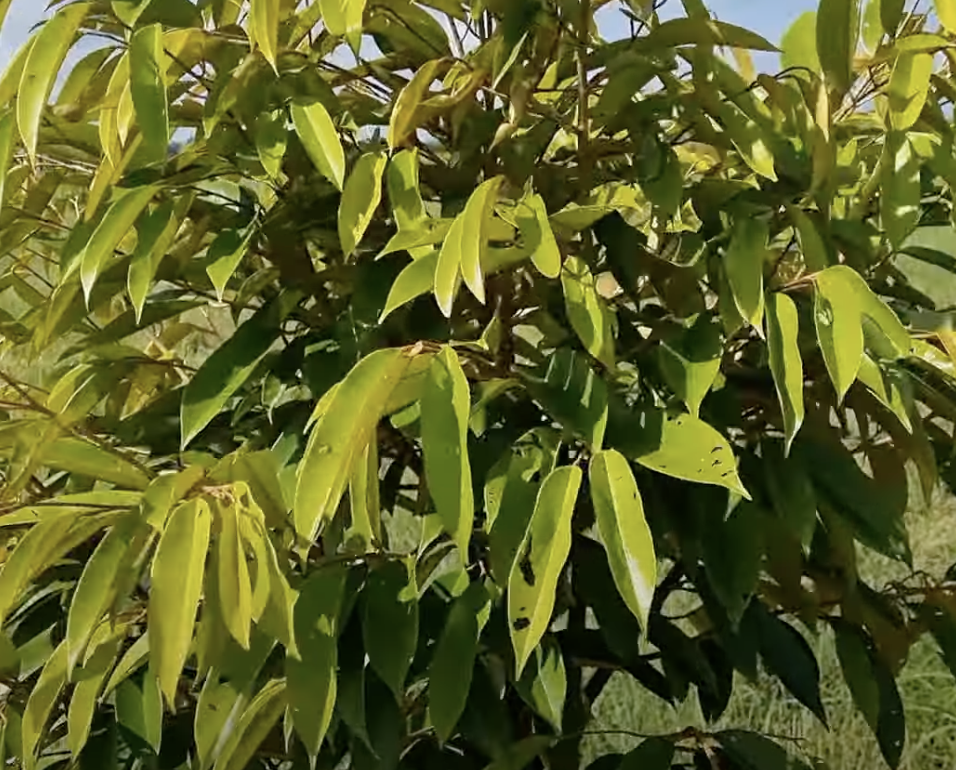
Label: yellow_leaf